Françoise Dorléac

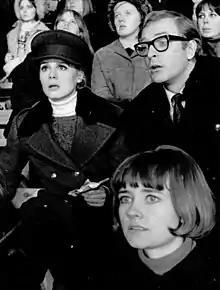
Dorléac and Michael Caine during the filming of "Billion Dollar Brain" at Helsinki Ice Hall, February 1967

"That Man from Rio" and "Soft Skin" were seen widely internationally and Dorléac received an offer to play the female lead in an expensive Hollywood financed epic, "Genghis Khan" (1965). She was David Niven's love interest in a spy film at MGM, "Where the Spies Are" (1966).